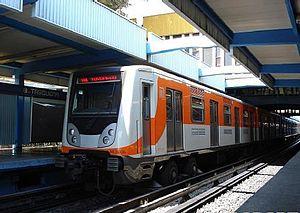
La ligne 2 est une des douze lignes du métro de Mexico, au Mexique.